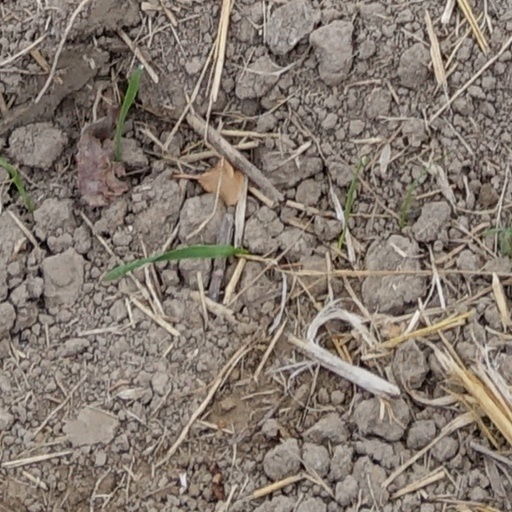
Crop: wheat